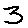
Label: 3